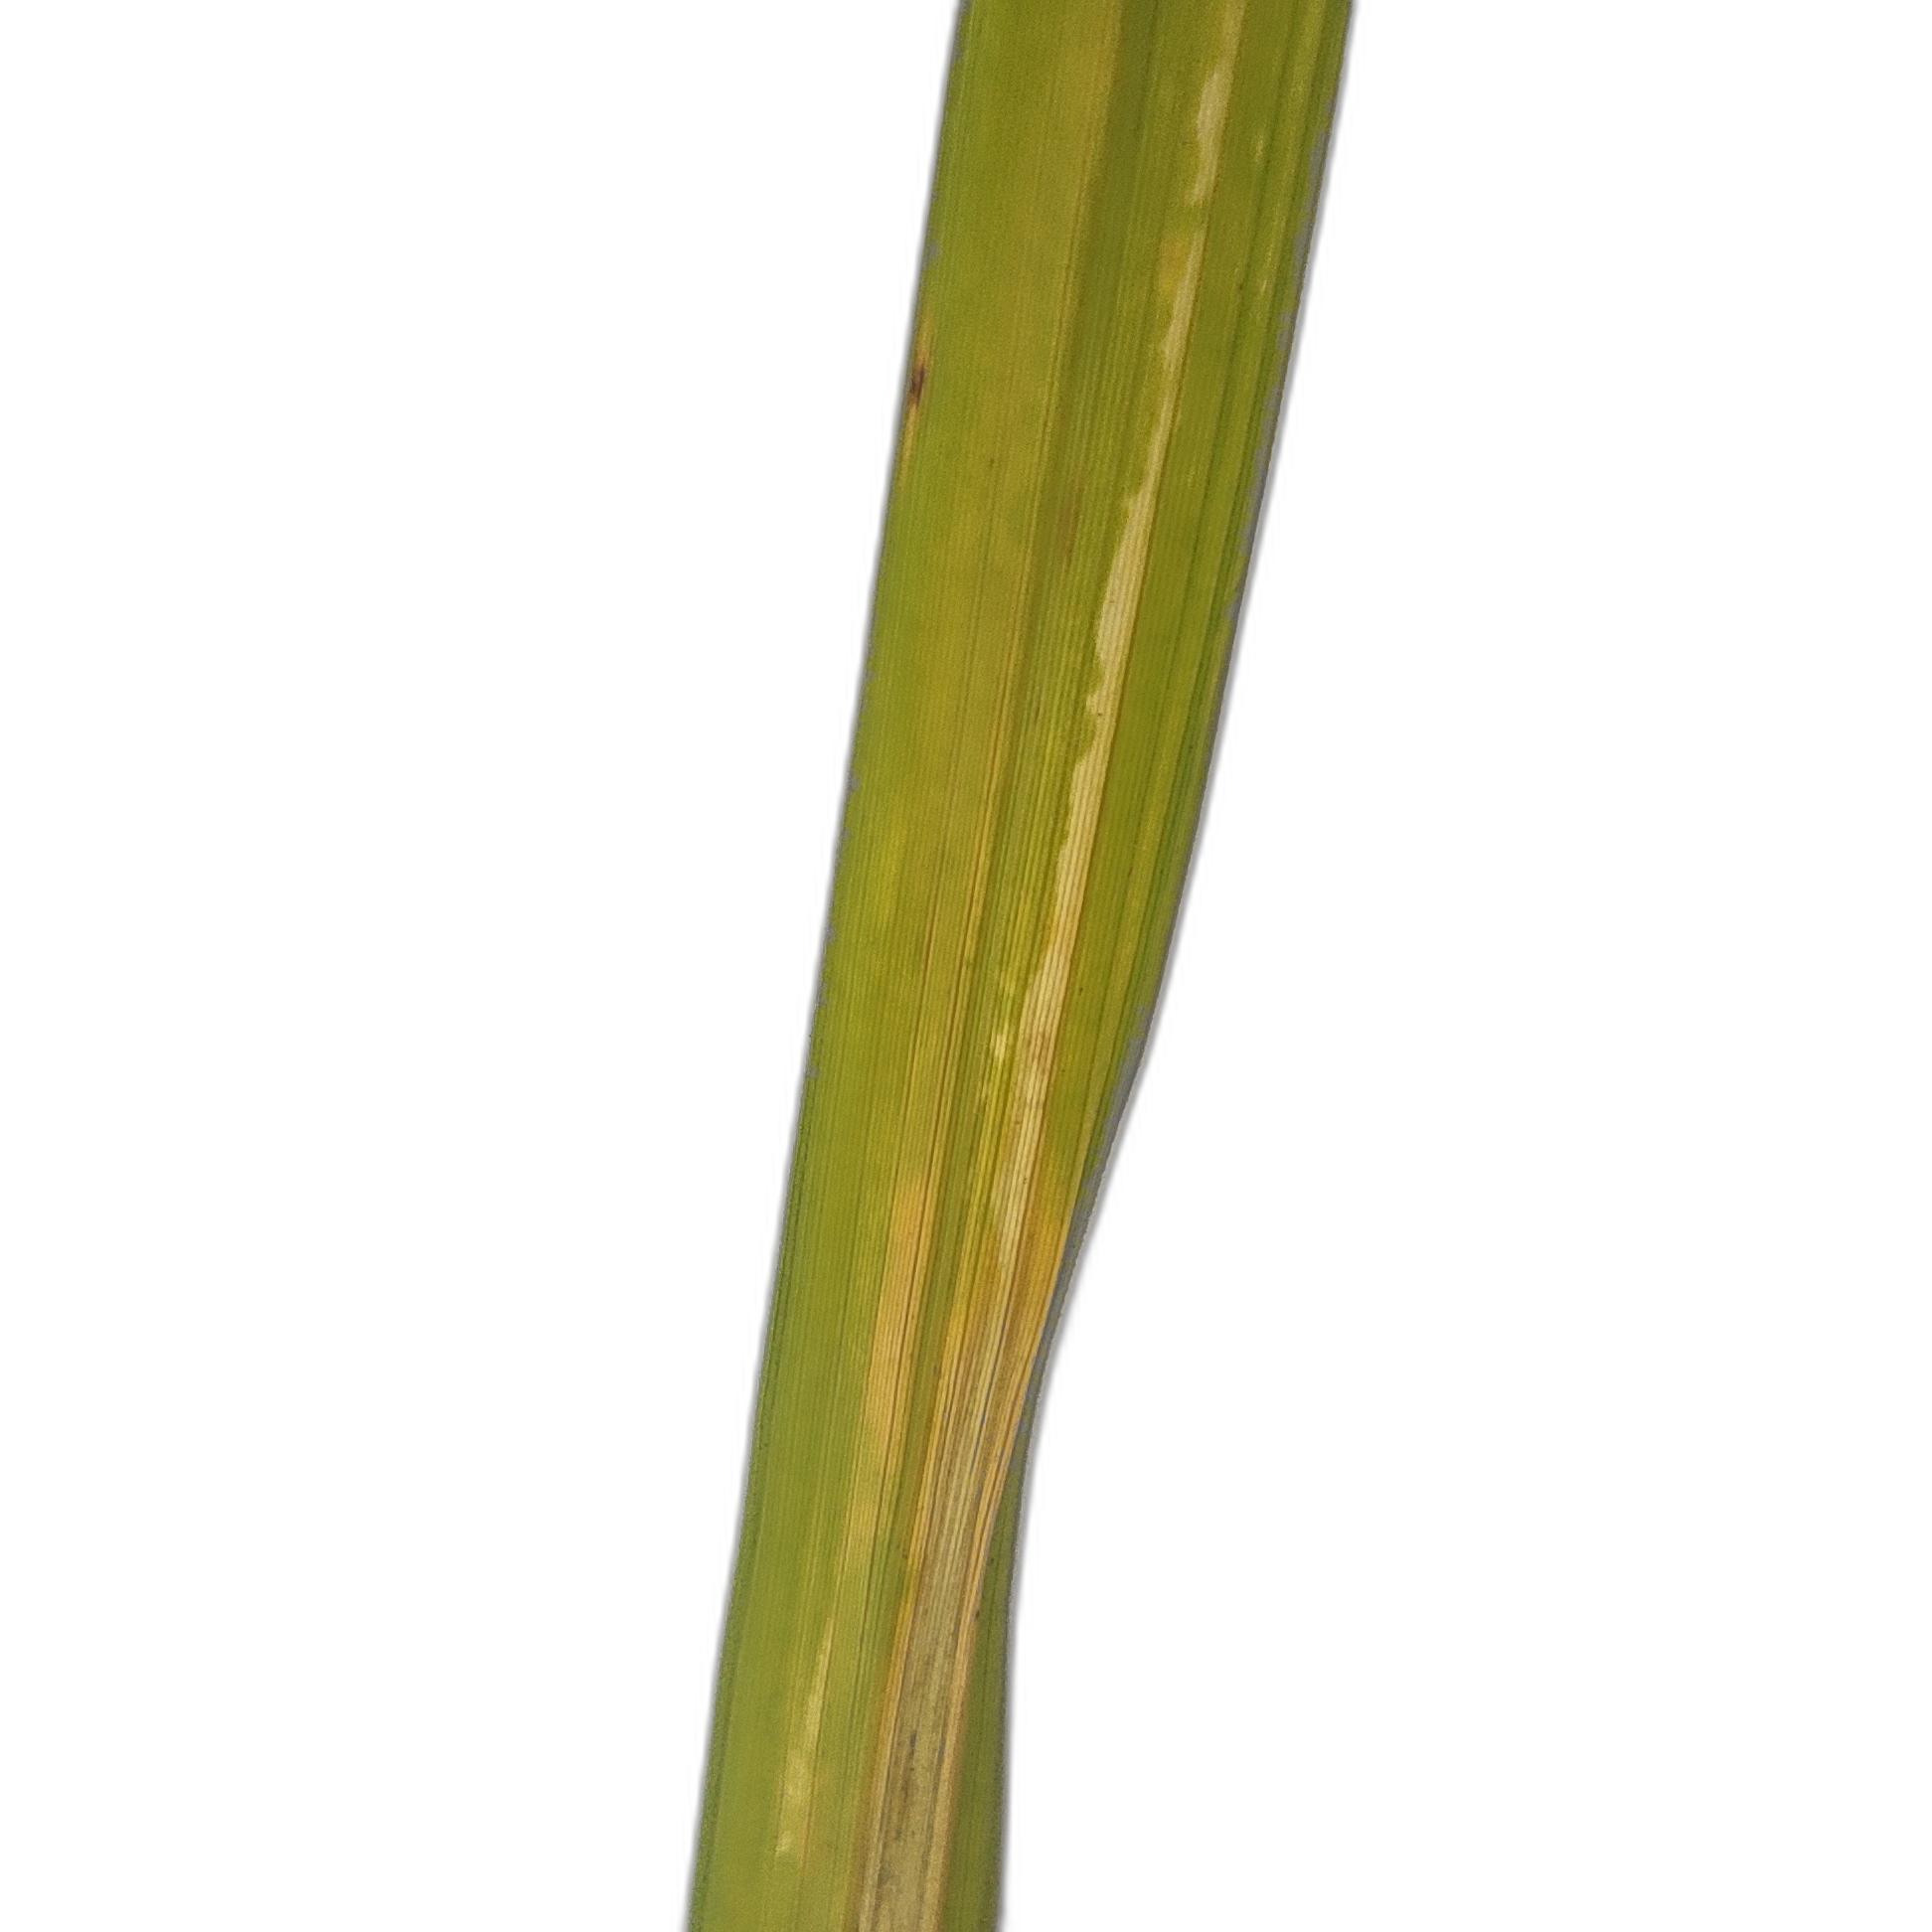
Label: Rice Stripes